Villadiego

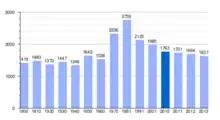
Villadiego population during recent history

The census does not reflect the seasonal nature of much of the population without being registered in Villadiego, live or spend several months of the year in Villadiego. They are mostly people who, with the decline of agriculture in the mid-twentieth century, migrated to the city of Burgos or other provinces and, after retirement, are returning to their hometowns. There are also many homes occupied only on weekends in Villadiego and districts.